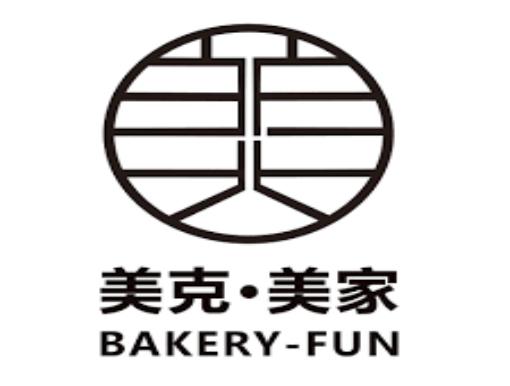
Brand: markor furnishings
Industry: Necessities